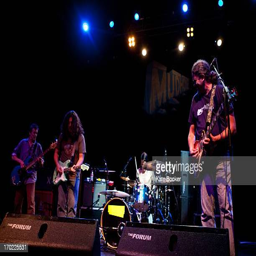
person and artist perform on stage